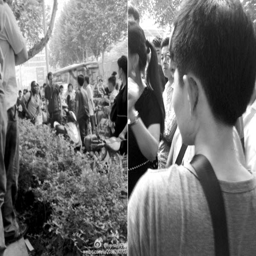
photographs of a fight between a girl and a male foreign national following a minor traffic accident .